1265

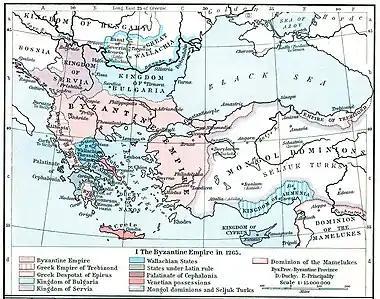
The restored Byzantine Empire and surrounding lands in 1265.

Year 1265 (MCCLXV) was a common year starting on Thursday of the Julian calendar.